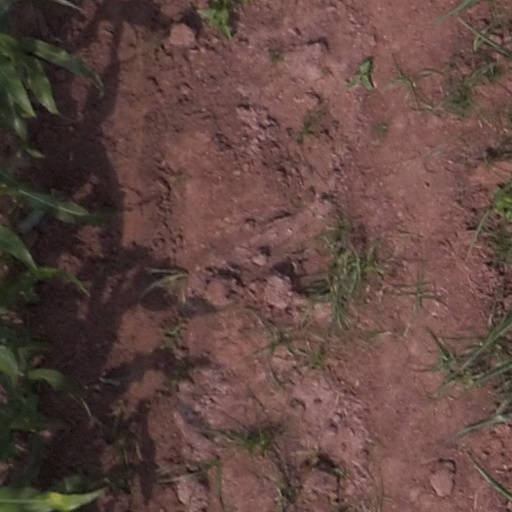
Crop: maize; corn